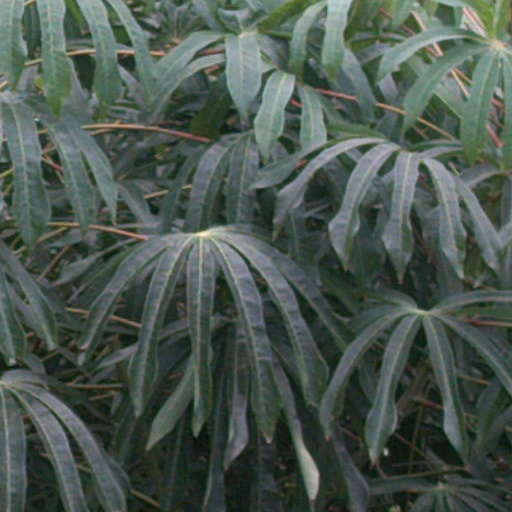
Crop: cassava